Annecy

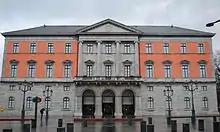
The Hôtel de Ville

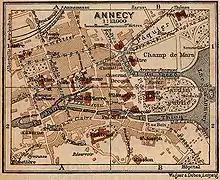
1914 map, French edition

Le vieil Annecy ("Old Annecy"; not to be confused with Annecy-le-Vieux, formerly a neighboring town but now merged into Annecy), was a settlement from the time of the Romans. Annecy was the court of the counts of Geneva or Genevois from the 10th century. It passed to the counts of Savoy in 1401. In 1444, it became the regional capital of the provinces of Genevois, Faucigny and Beaufortain.